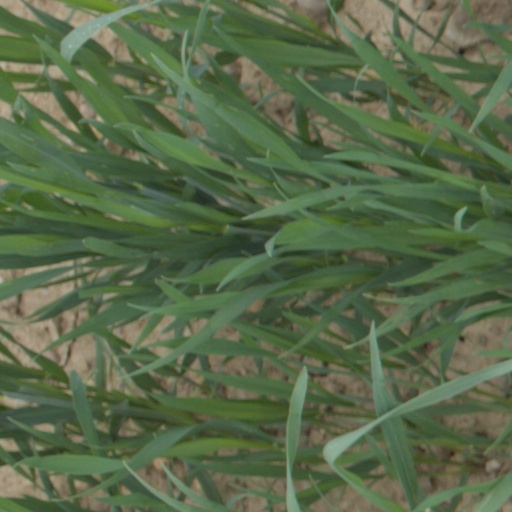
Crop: wheat